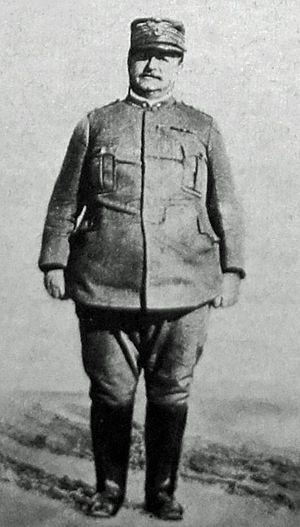
Paolo Morrone, ministre italien. Italiano: Paolo Morrone, ministro della guerra del Regno d'Italia.
Paolo Morrone est un général italien qui fut ministre de la guerre durant la Première Guerre mondiale.